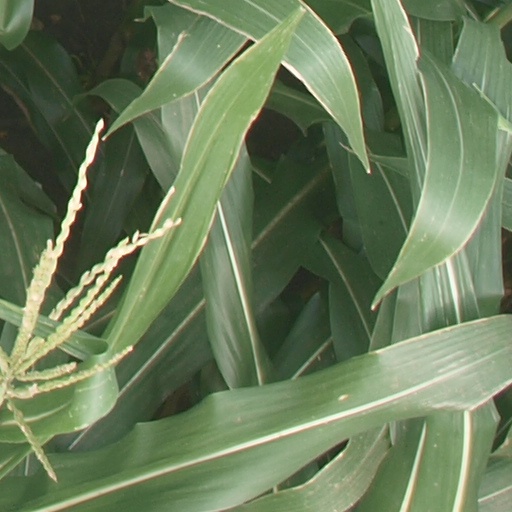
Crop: maize; corn